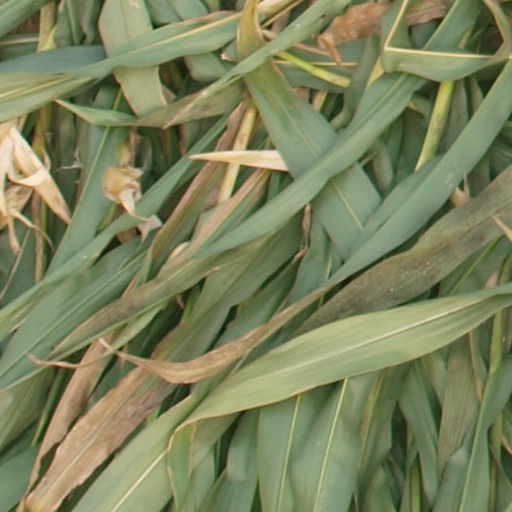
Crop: maize; corn